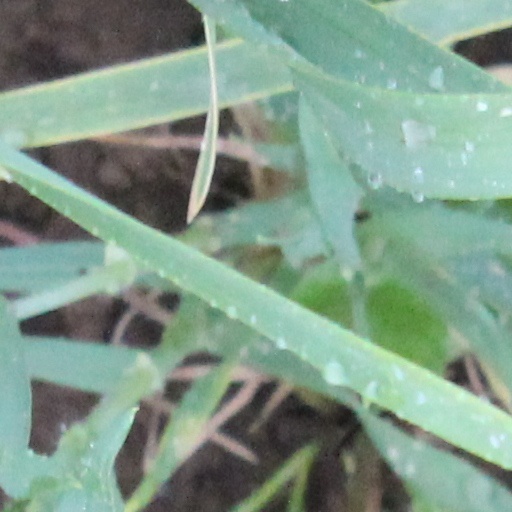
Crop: wheat